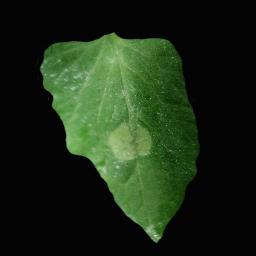
Label: Tomato___Late_blight